Molcajete

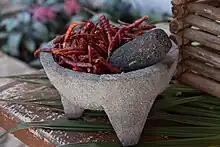
"Molcajete" and "tejolote" with peppers to be ground

A molcajete (Mexican Spanish, from Nahuatl "molcaxitl") and tejolote (from Nahuatl "texolotl") are stone tools, the traditional Central American and especially, the Mexican version of the mortar and pestle used for grinding various food products.